Veliky Vrag, Kstovsky District, Nizhny Novgorod Oblast

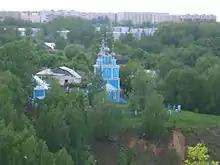
The "selo" of Veliky Vrag, with its 18th-century church of Our Lady of Kazan, is still safe from urban expansion

Veliky Vrag is a rural locality (a "selo") in Kstovsky District of Nizhny Novgorod Oblast, Russia, located on the high southern bank of the Volga River just northeast of the town of Kstovo.